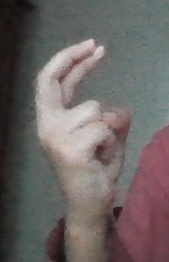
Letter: zay